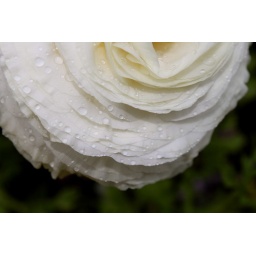
Beautiful white rununculas on 3rd street promenade in santa monica